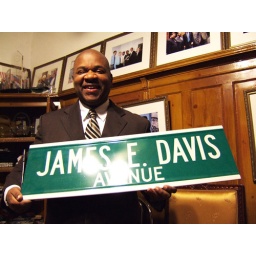
Davis inside the memorial. He lives on the second floor of the building in Crown Heights.